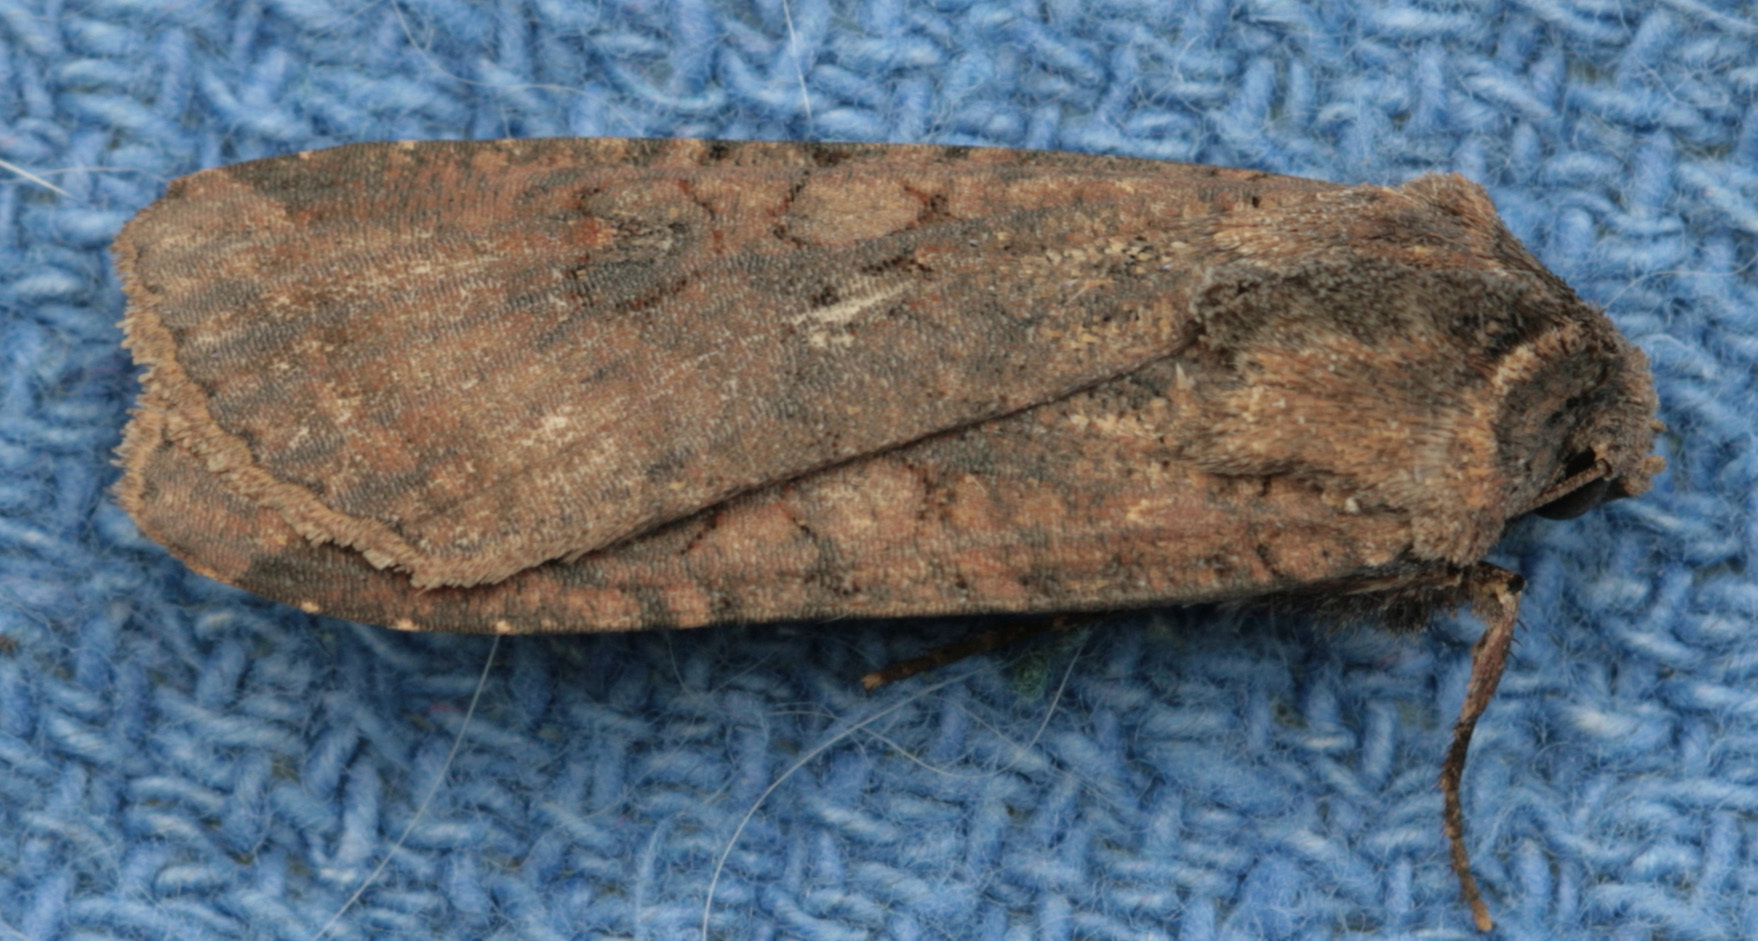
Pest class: cutworms